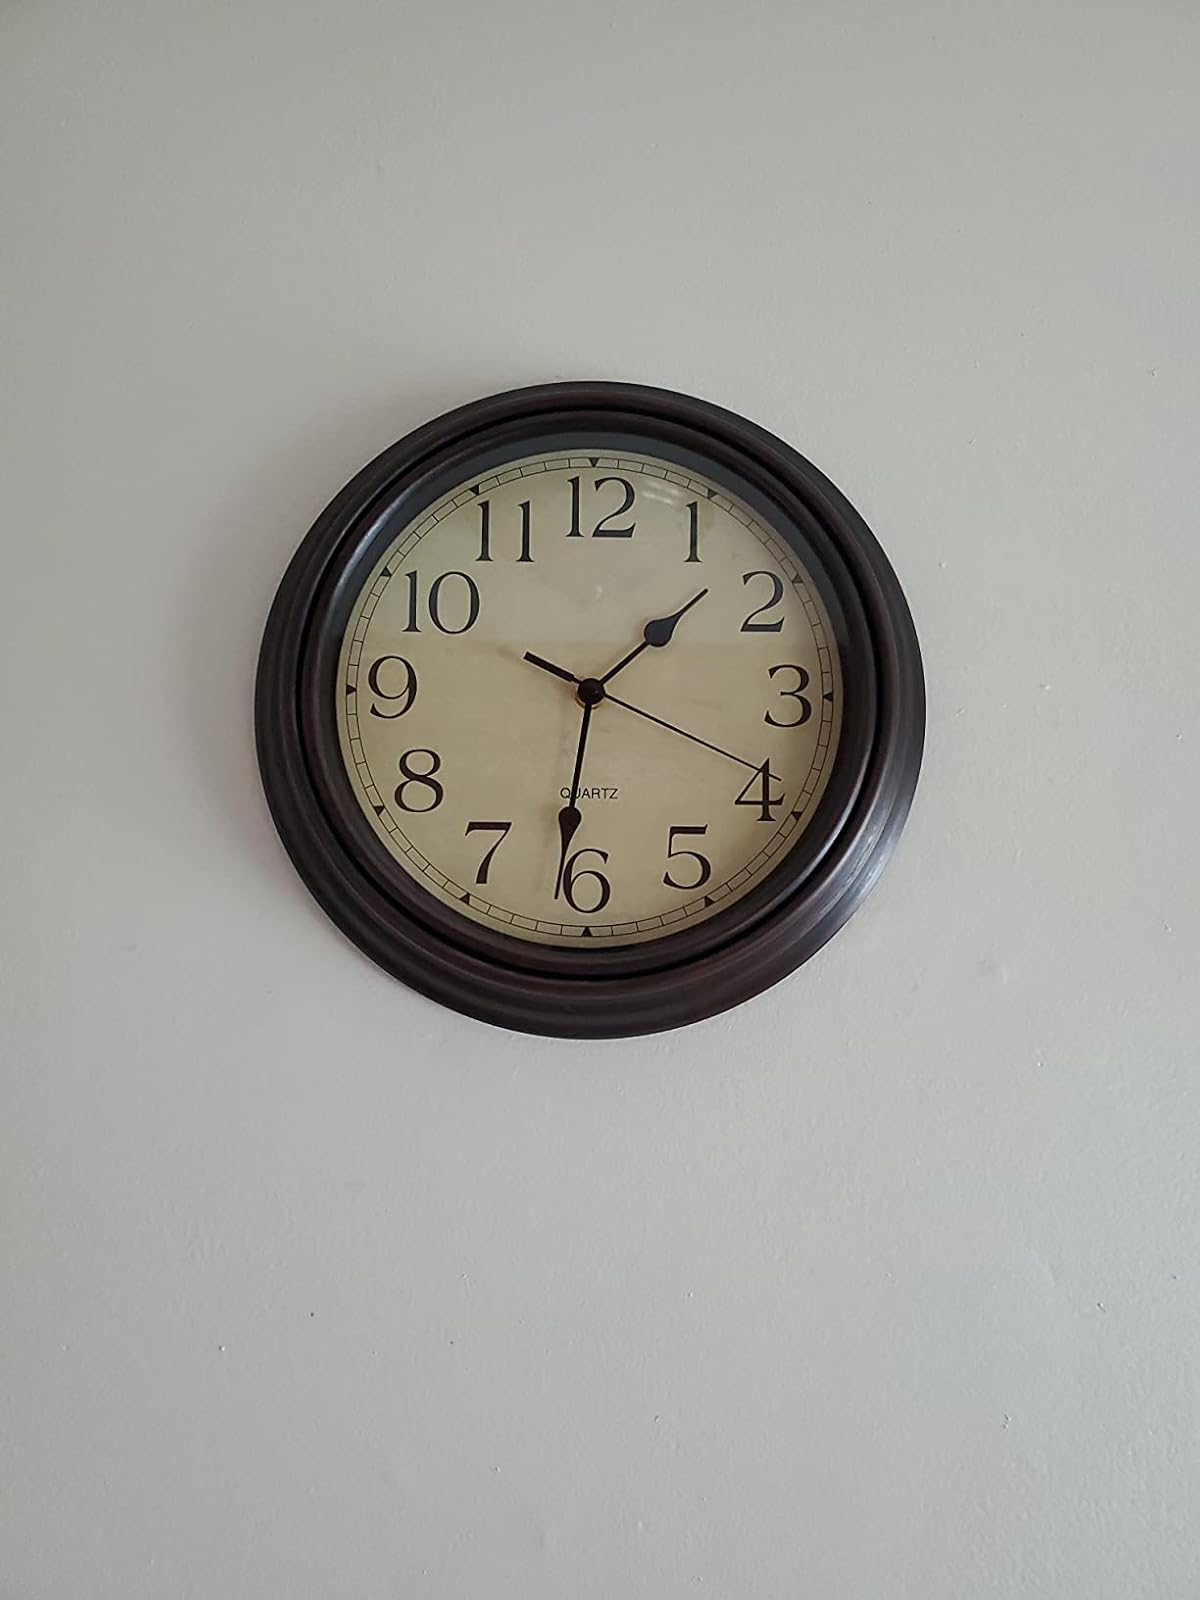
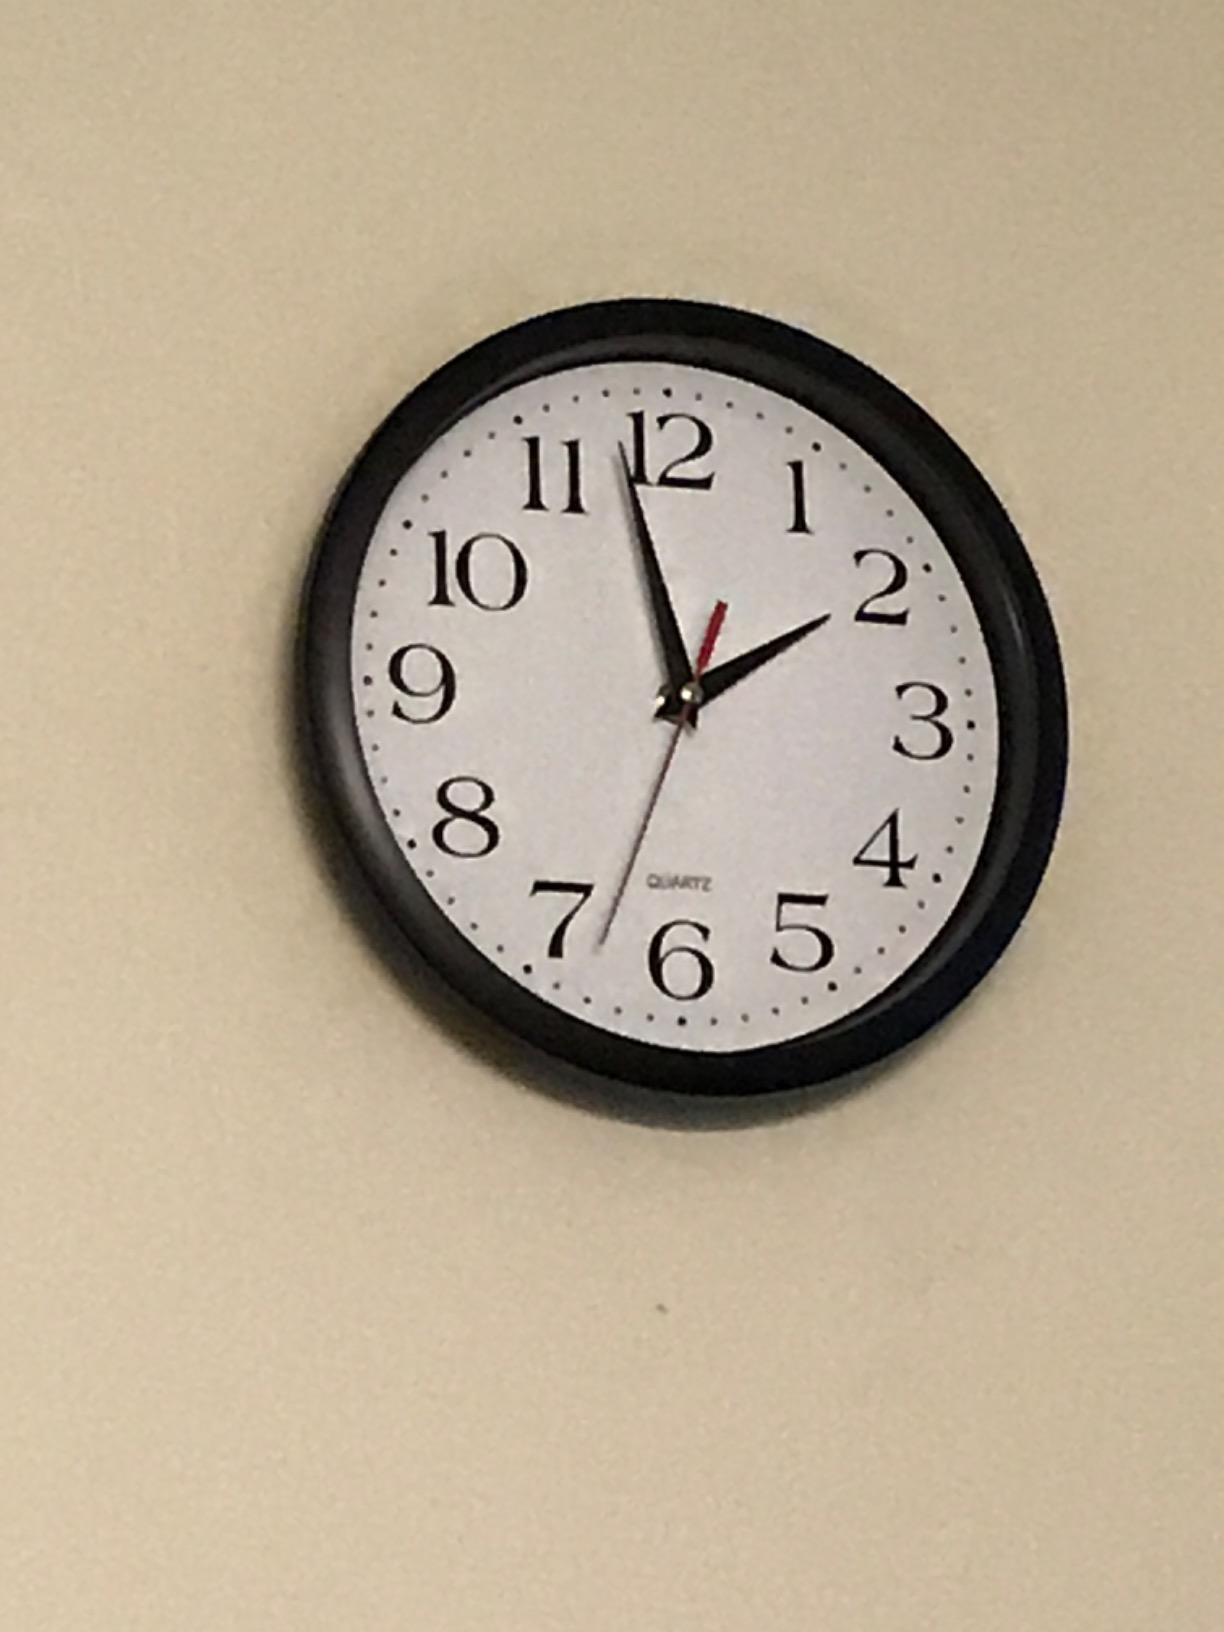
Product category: clock
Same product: no